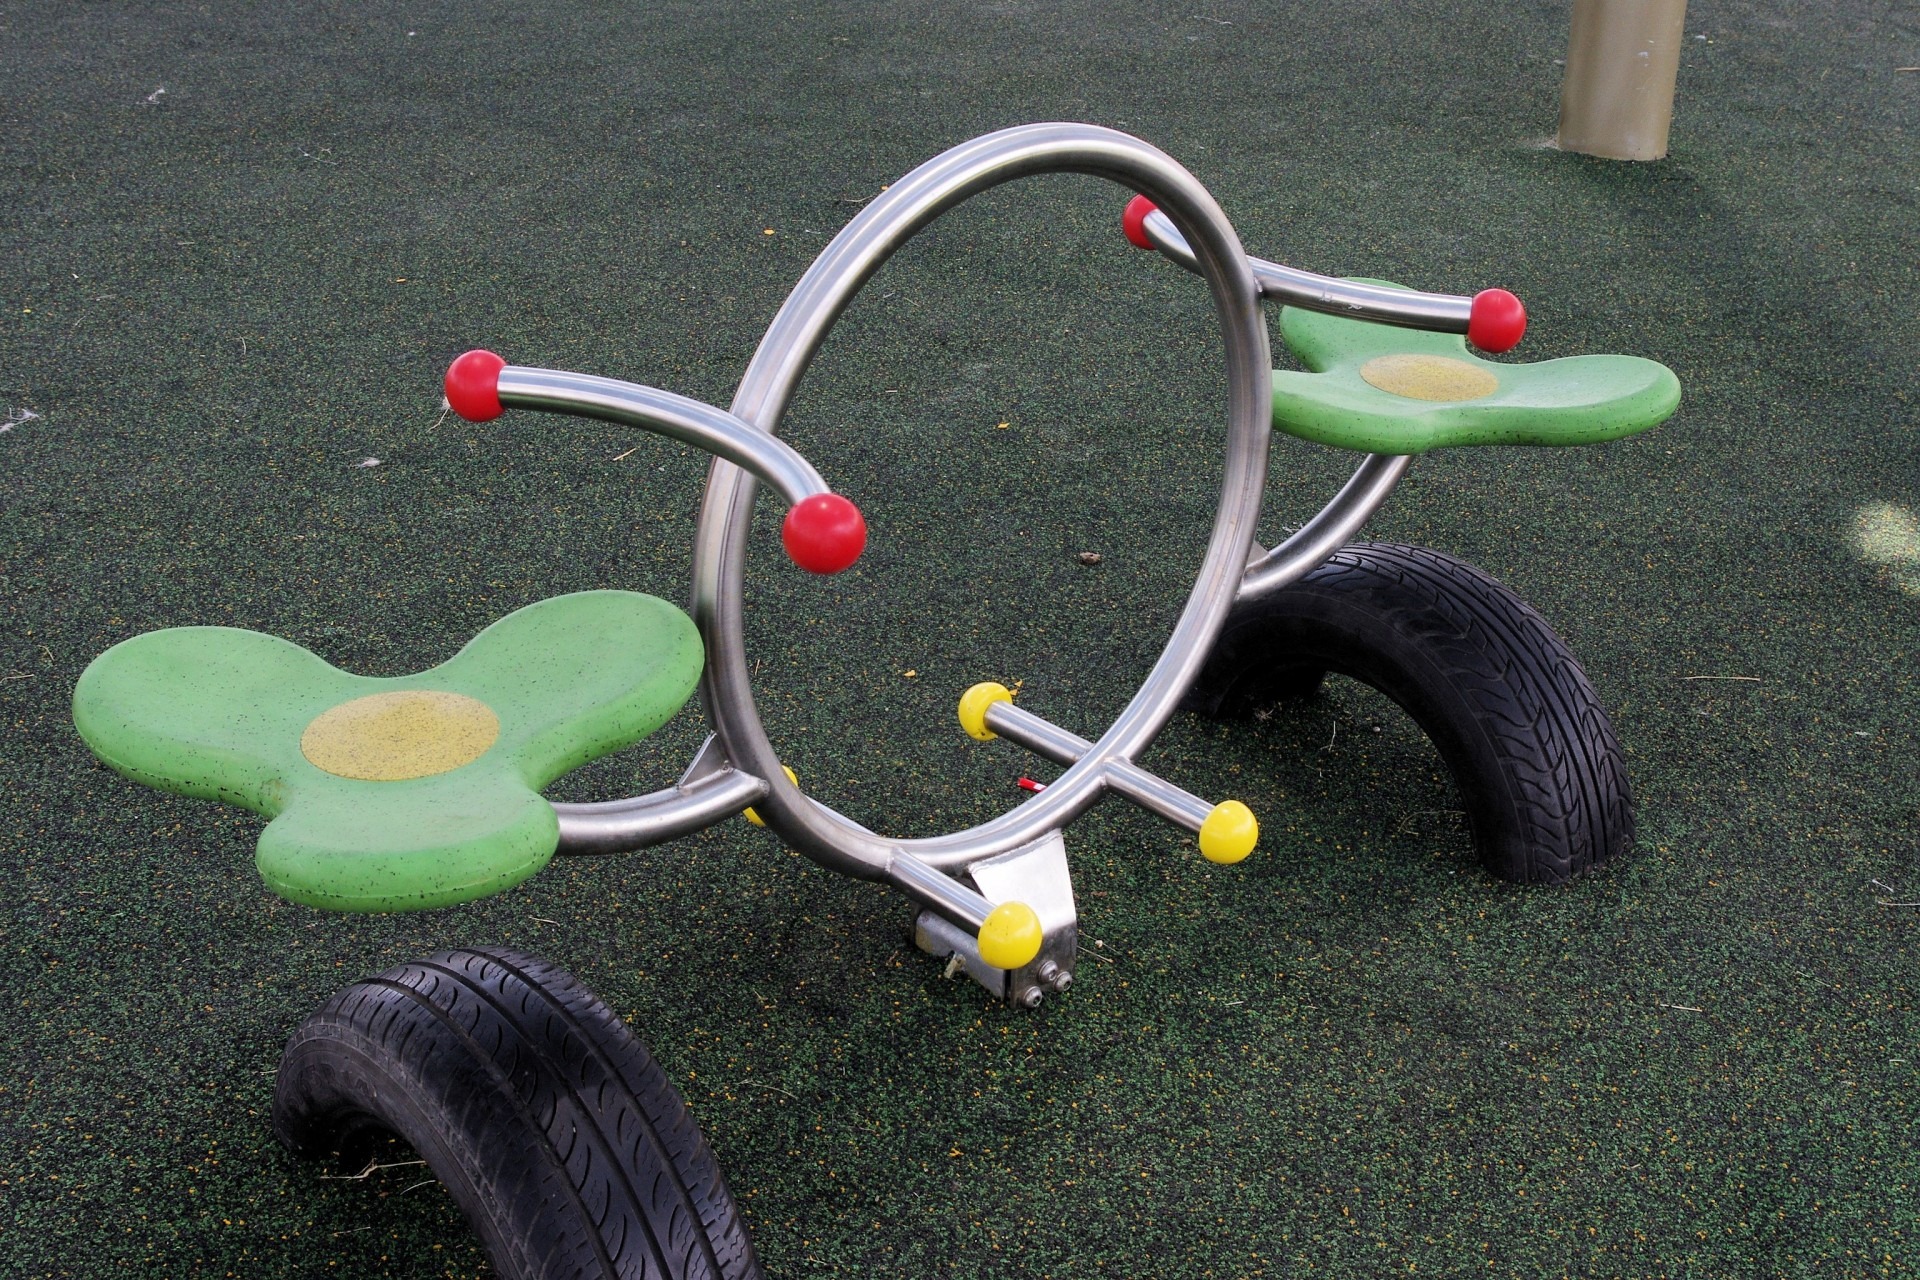
grass, sport, lawn, wheel, play, purple, seat, green, vehicle, exercise, colorful, toy, kids, fun, background, playground, learn, rocking chair, coordination, see saw, jungle gym, monkey bars, climb wall